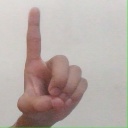
अक्षर: ड